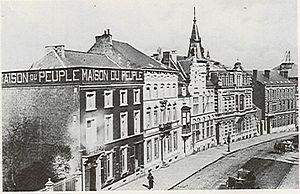
Ancienne maison du Peuple de Soignies, rue de la Station
Les Maisons du Peuple étaient des lieux de rencontre pour la classe ouvrière belge. Elles furent le creuset de luttes contestataires, d'actions éducatives ou récréatives. Elles participeront grandement à la prise de conscience ouvrière et permettront d'obtenir de réelles avancées sociales en matière de droits politiques, d'accès à l'éducation. Elles ont pour équivalent en France, outre les maisons du peuple, les Bourses du travail.
Soignies est une ville francophone de Belgique, située en Région wallonne, chef-lieu d'arrondissement en province de Hainaut. La ville de Soignies est une cité millénaire fondée au VIIᵉ siècle par Vincent Madelgaire. L'entité de Soignies est composée depuis la fusion des communes en 1977 des villages d'Horrues, de Naast, de Thieusies, de Casteau, de Neufvilles et de Chaussée-Notre-Dame-Louvignies. Soignies est considérée comme le centre européen de la pierre de taille.